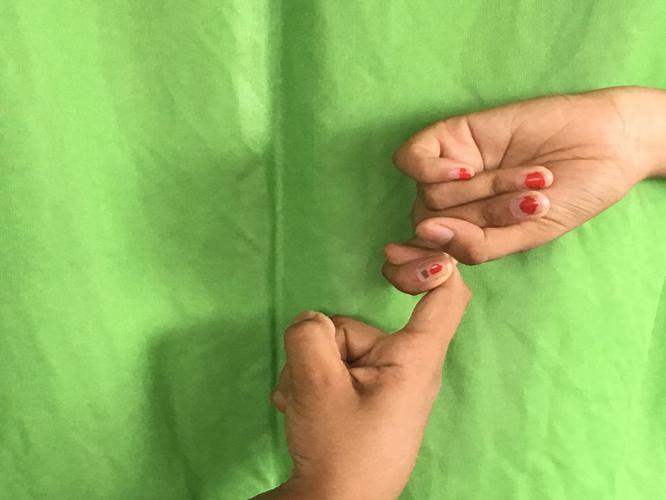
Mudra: Pasha
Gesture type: double_hand